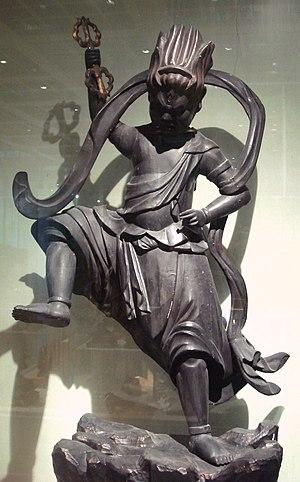
Le panthéon bouddhiste japonais désigne la multitude de divers bouddhas, bodhisattvas et divinités inférieures et d'éminents maîtres religieux du bouddhisme. Un Panthéon bouddhiste existe dans une certaine mesure dans le Mahāyāna, mais il est particulièrement caractéristique du Vajrayana bouddhisme ésotérique, y compris le bouddhisme tibétain et surtout le bouddhisme Shingon, qu'il a officialisé dans une large mesure. Dans l'ancien Panthéon bouddhiste japonais, plus de 3 000 bouddhas ou divinités ont été recensés, bien que de nos jours la plupart des temples se concentrent sur un bouddha et quelques bodhisattvas.